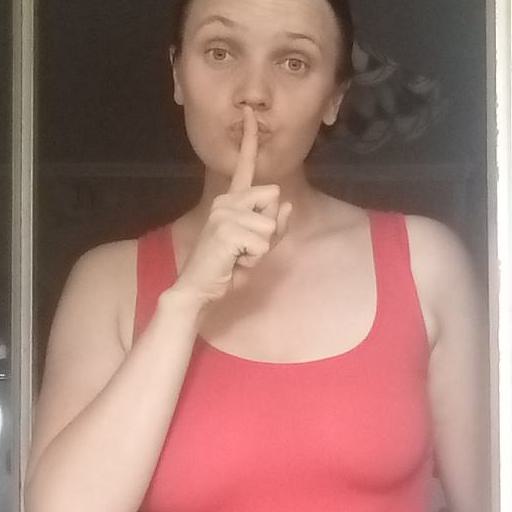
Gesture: mute